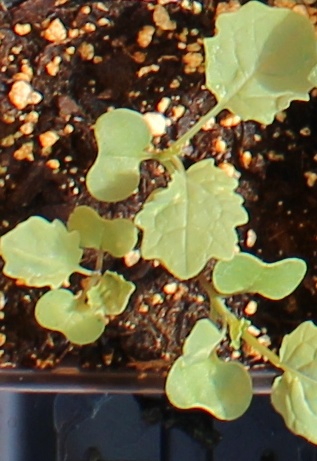
Label: Canola